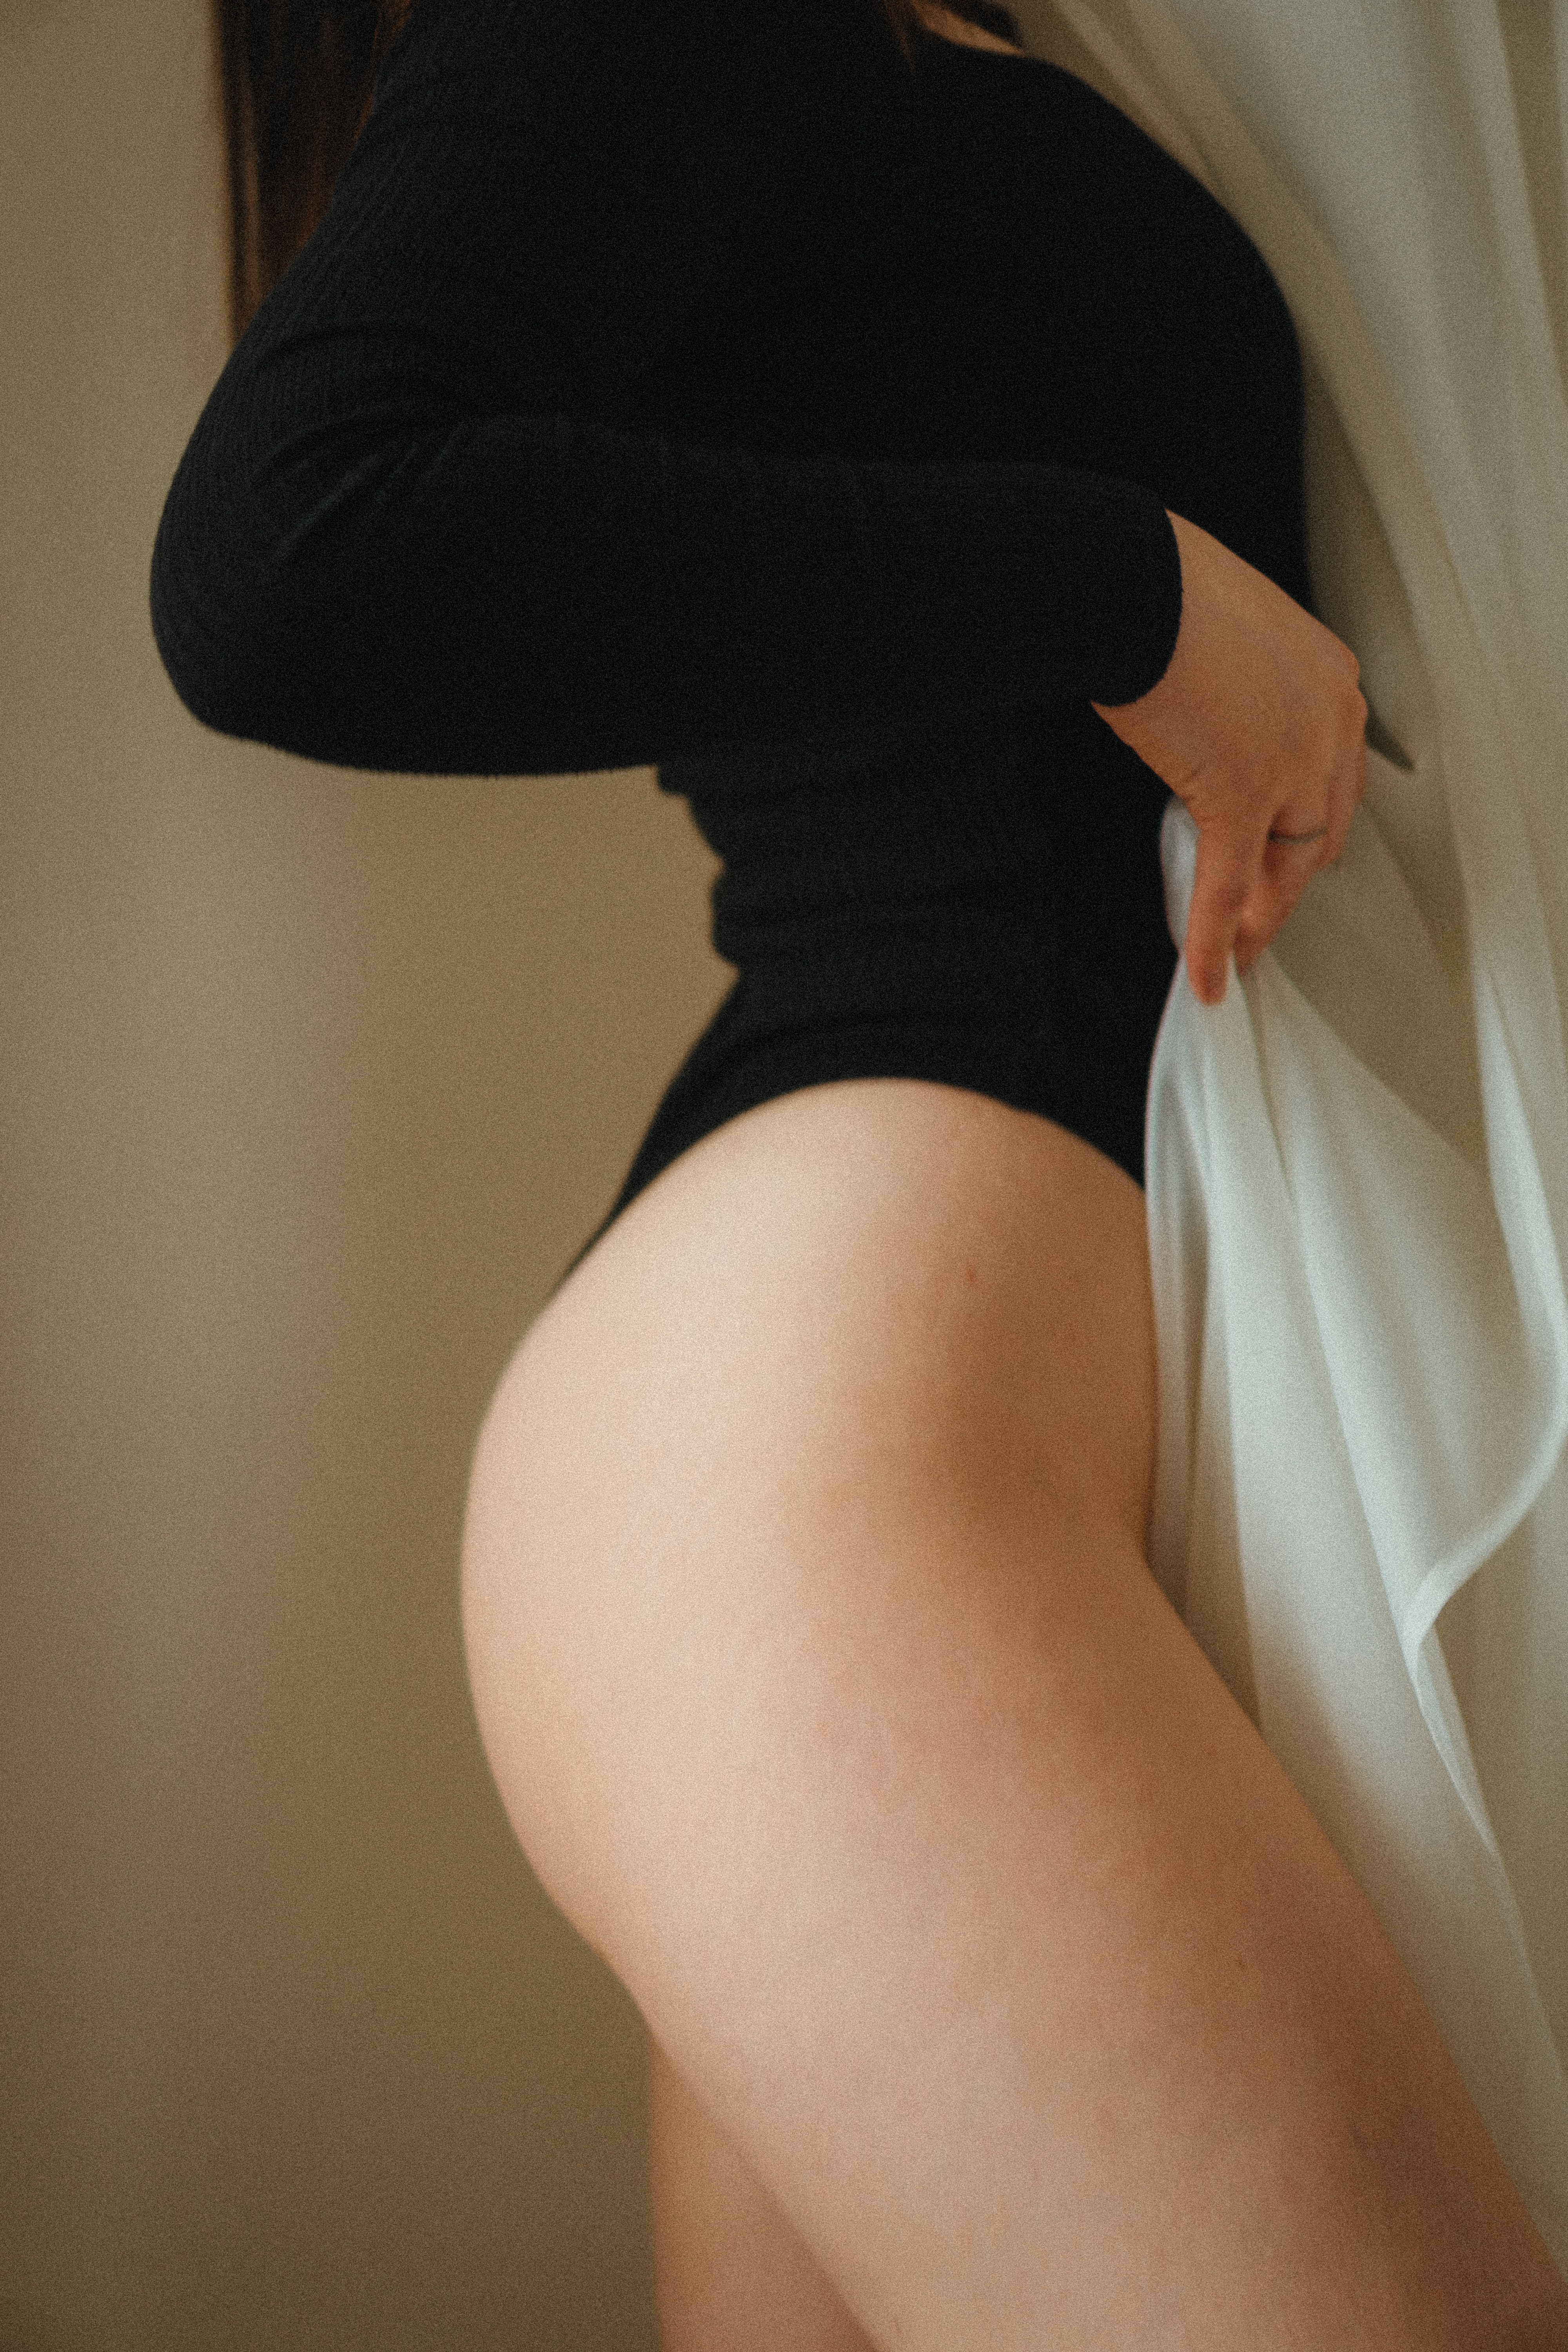
woman, arm, shoulder, leg, stomach, human body, neck, waist, knee, thigh, comfort, dress, elbow, trunk, abdomen, undergarment, black hair, human leg, long hair, chest, lingerie, foot, sportswear, hip, calf, art model, briefs, sitting, flesh, shorts, back, fashion accessory, linens, photo shoot, ankle, underpants